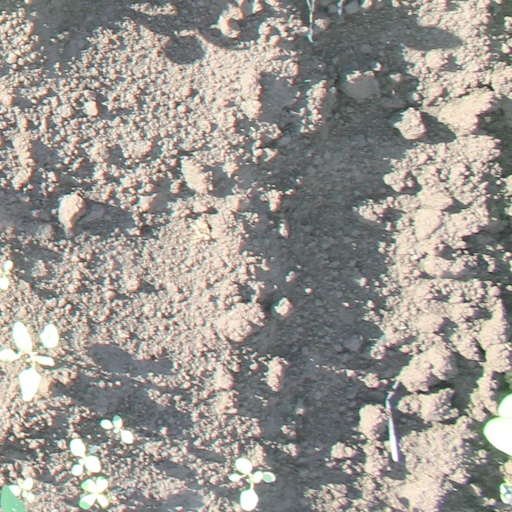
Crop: soybean